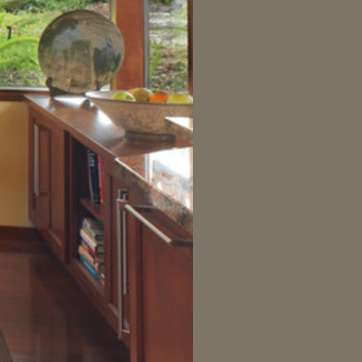
Material: polishedstone